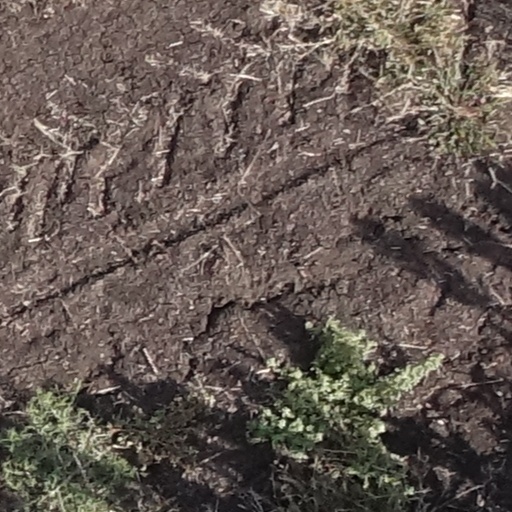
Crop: sorghum